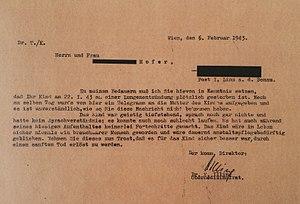
L'« euthanasie » des enfants est le meurtre d'enfants et d'adolescents handicapés organisé par le régime nazi, sous le Troisième Reich de 1939 à 1945. Ce programme, initié et dirigé depuis la Chancellerie du Führer et sur ordre d'Hitler, précède chronologiquement celui de l'Aktion T4, et implique un grand nombre d'« établissements pédiatriques spécialisés » sur le territoire du Reich. Plus de 5 000 enfants sont victimes de ce programme, et peu de ses responsables sont poursuivis pénalement après-guerre.